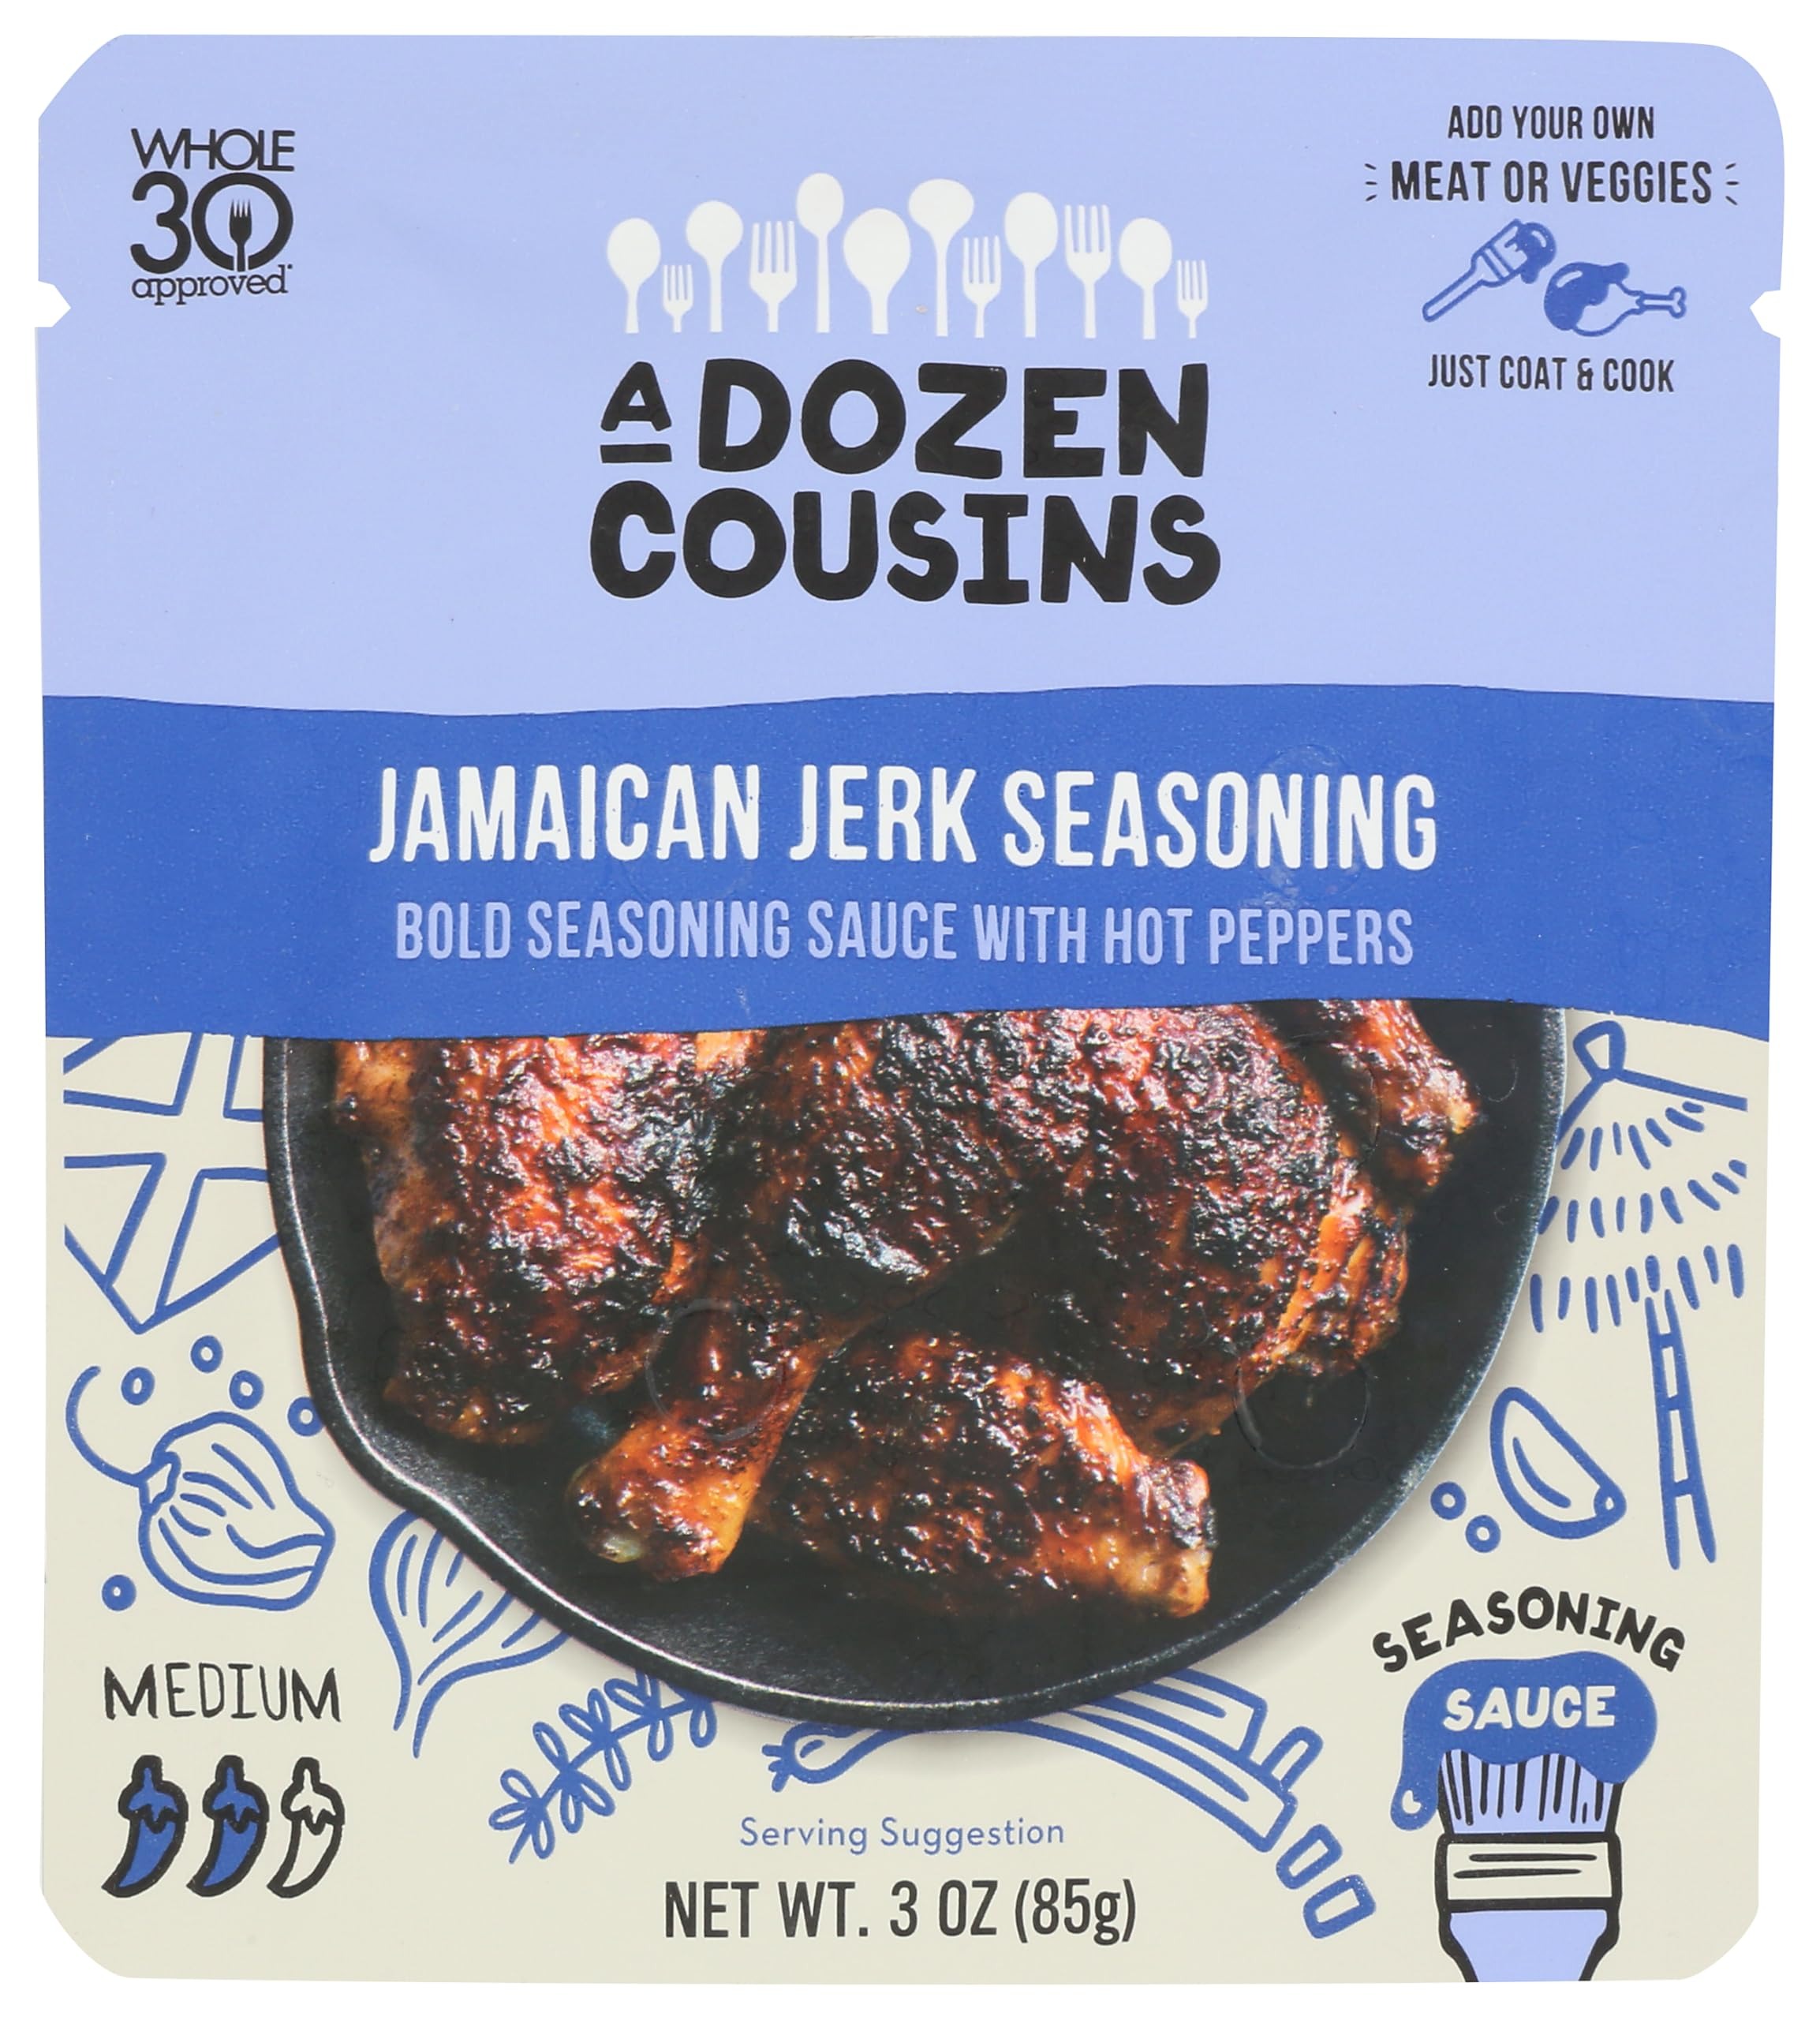
Item Name: A DOZEN COUSINS Jamaican Jerk Seasoning Sauce, 3 OZ
Product Description: Meals
Value: 3.0
Unit: Ounce

Price: 3.885